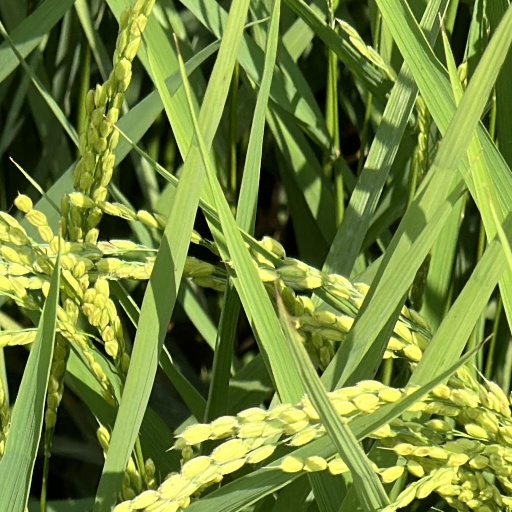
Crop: rice